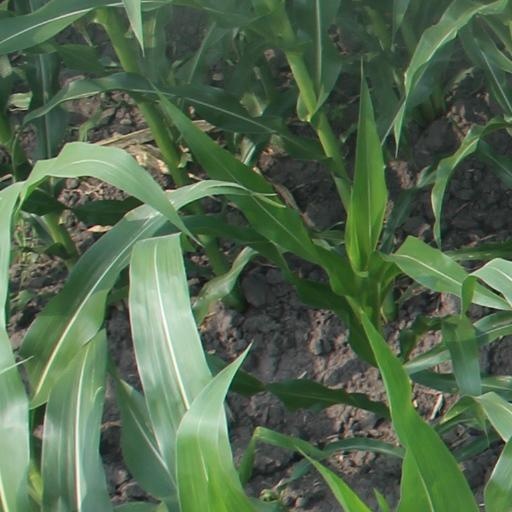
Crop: maize; corn